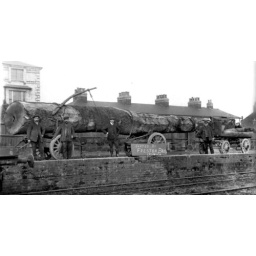
The way huge tree trunks were transported by horse powerREPRINTS ARE AVAILABLE